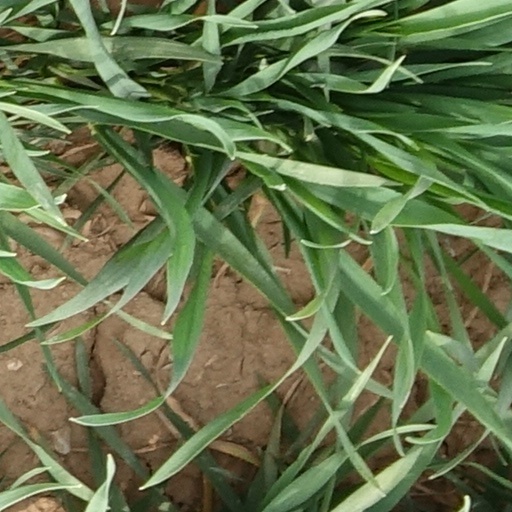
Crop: wheat